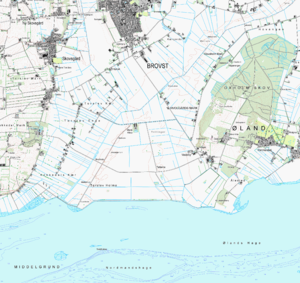
Torslev Dyb / Historie
Topografisk kort fra 2012.